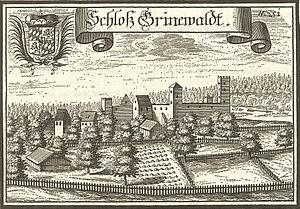
Grünwald est une commune de l'arrondissement de Munich dans le district de Haute-Bavière qui comprenait 11 086 habitants en décembre 2013. Grünwald est avec Munich même la commune la plus huppée de Bavière et aura durant plusieurs décennies été le code postal le plus cher d'Allemagne.